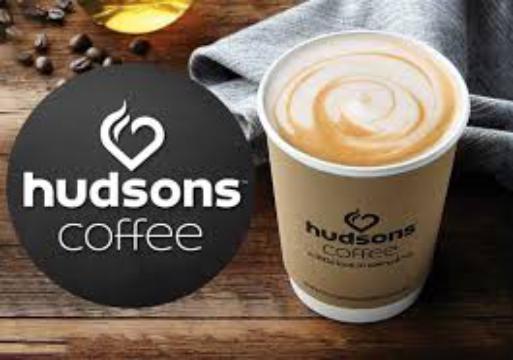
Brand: Hudsons Coffee-2
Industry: Food